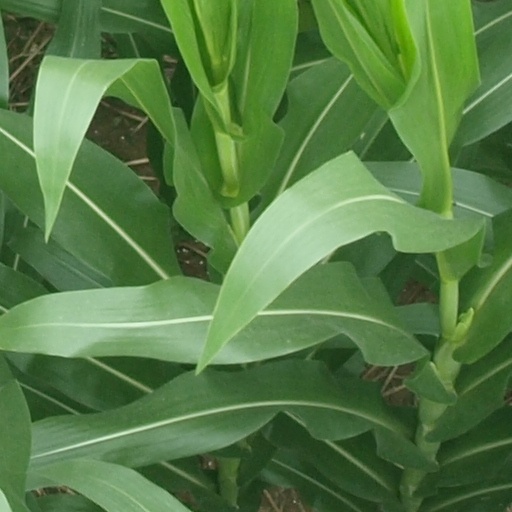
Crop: maize; corn